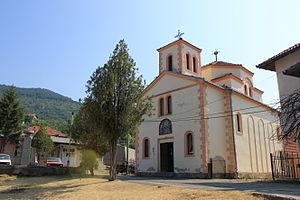
L'éparchie de Vranje est une éparchie, c'est-à-dire une circonscription de l'Église orthodoxe serbe. Située au sud-est de la Serbie, elle a son siège à Vranje. En 2016, elle est administrée par l'évêque Pahomije.